Man in Charge

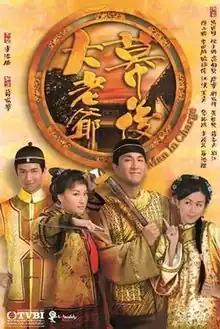
Official poster

Man in Charge (Traditional Chinese: ) is a twenty-episode 2009 TVB television drama.